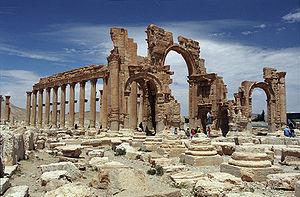
Palmyre ou Tadmor est une ville antique de Syrie, située à proximité d'une oasis du désert de Syrie, à 210 km au nord-est de Damas et dont les ruines sont adjacentes à la ville moderne de Tadmor.